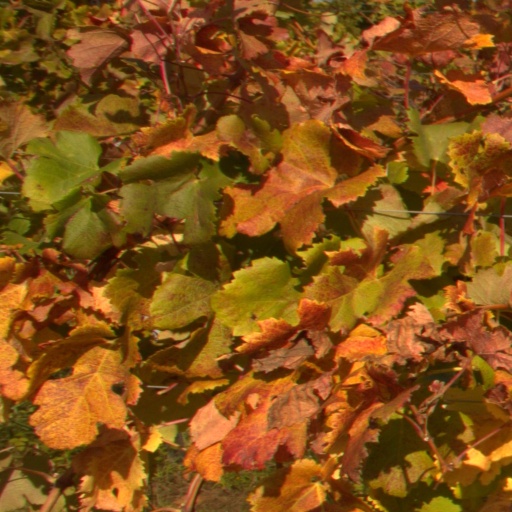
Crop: grape